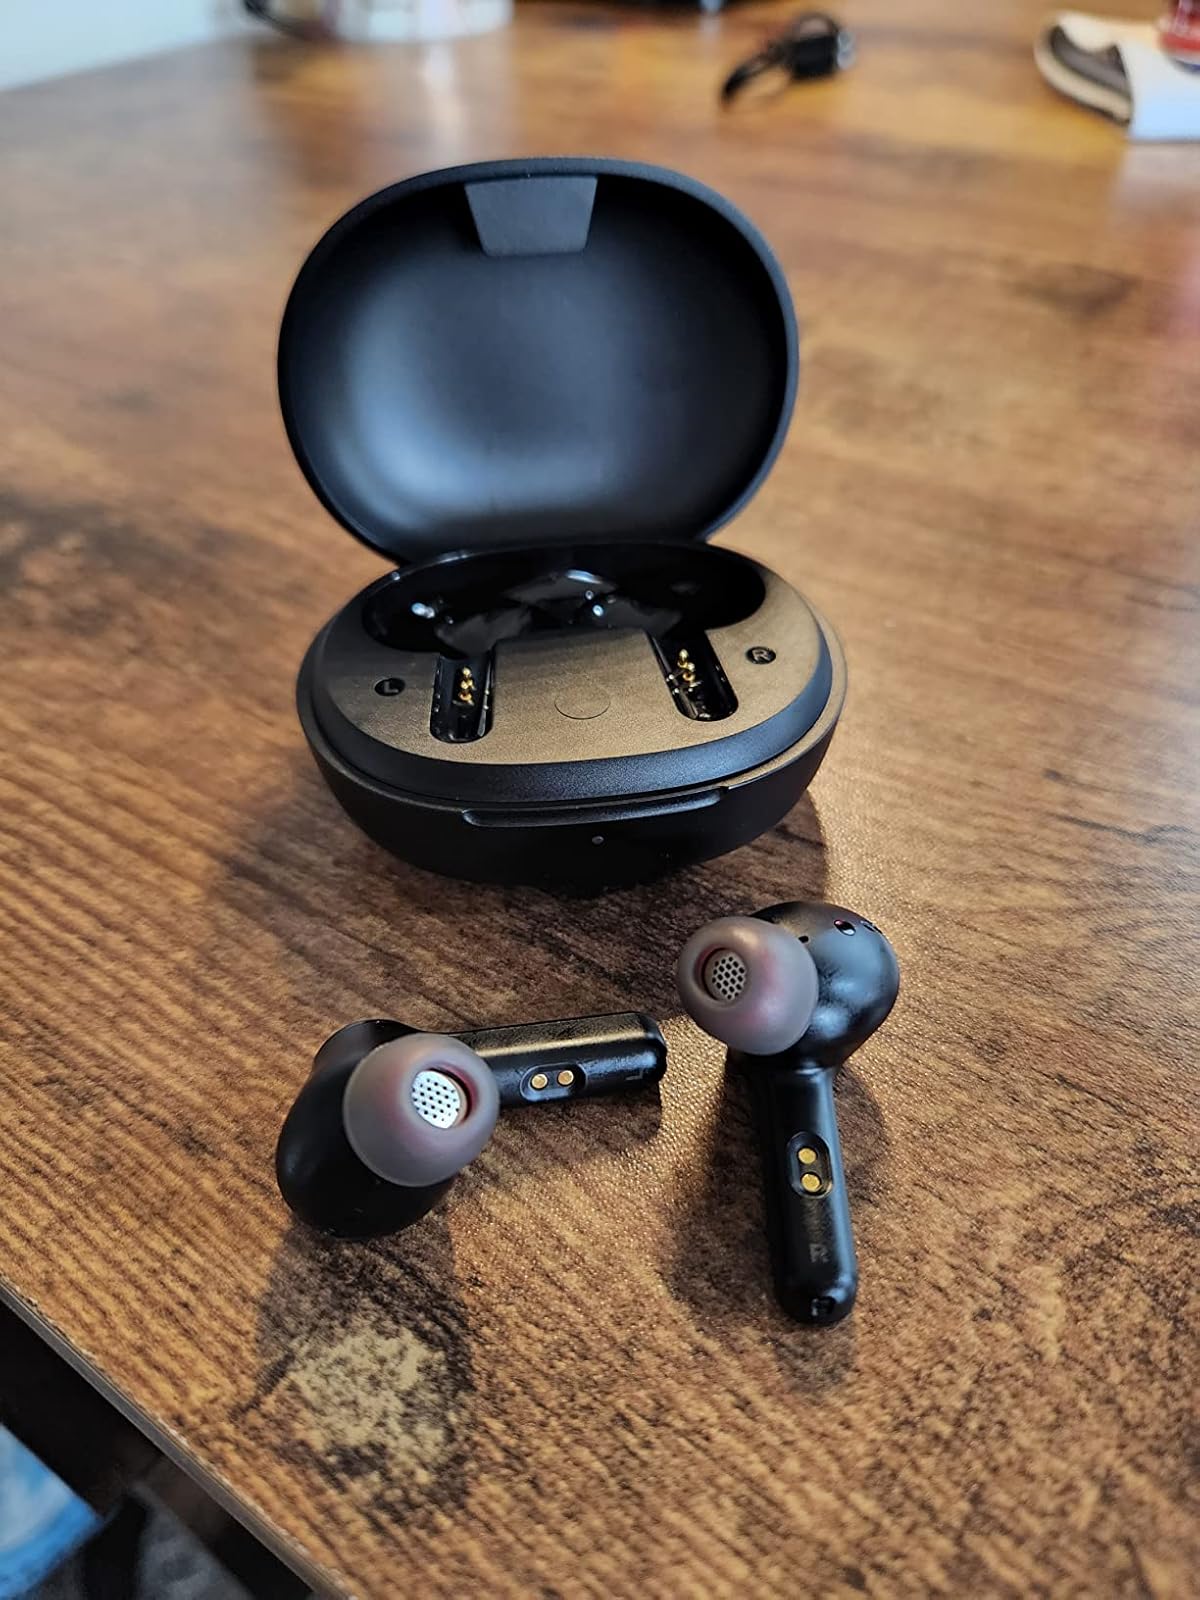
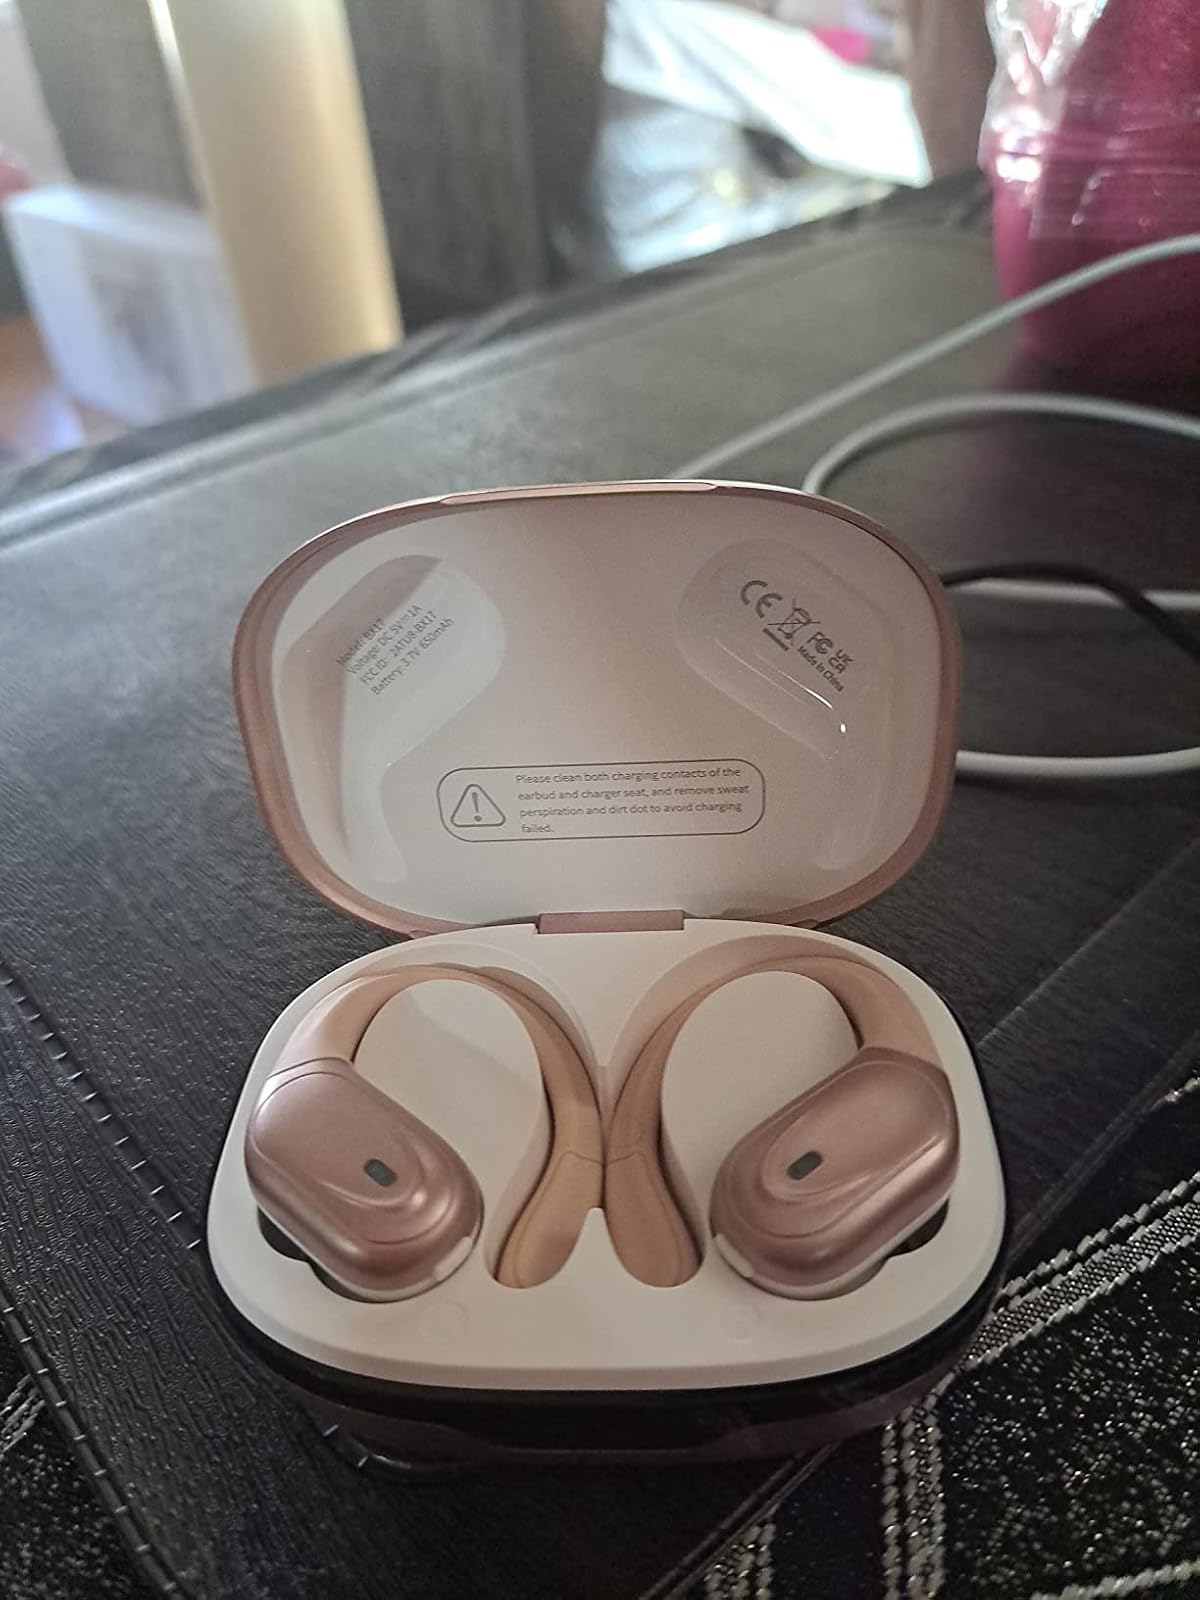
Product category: earbuds
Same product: no